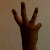
The image shows a hand gesture representing the number 6 in Indian Sign Language.